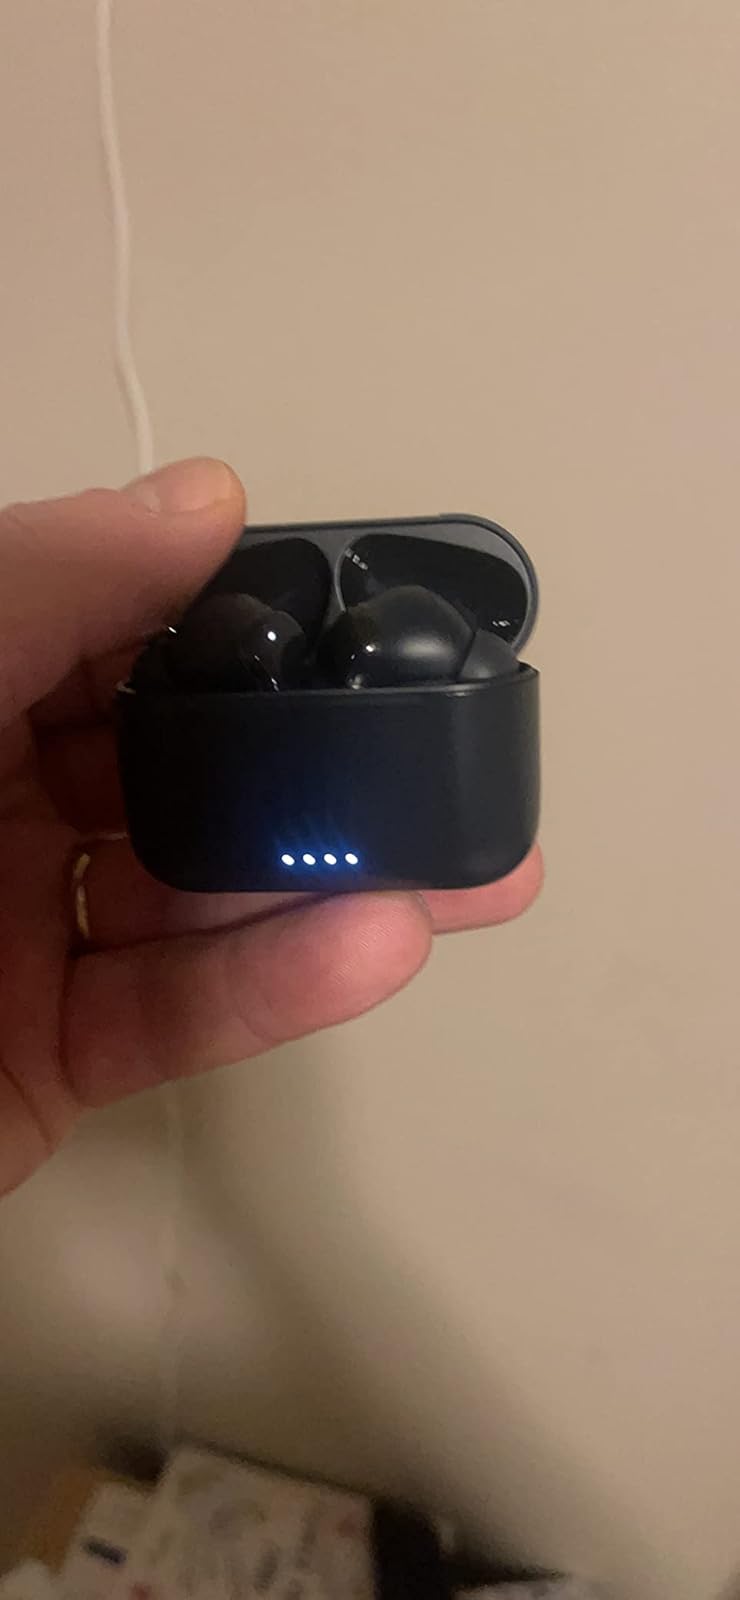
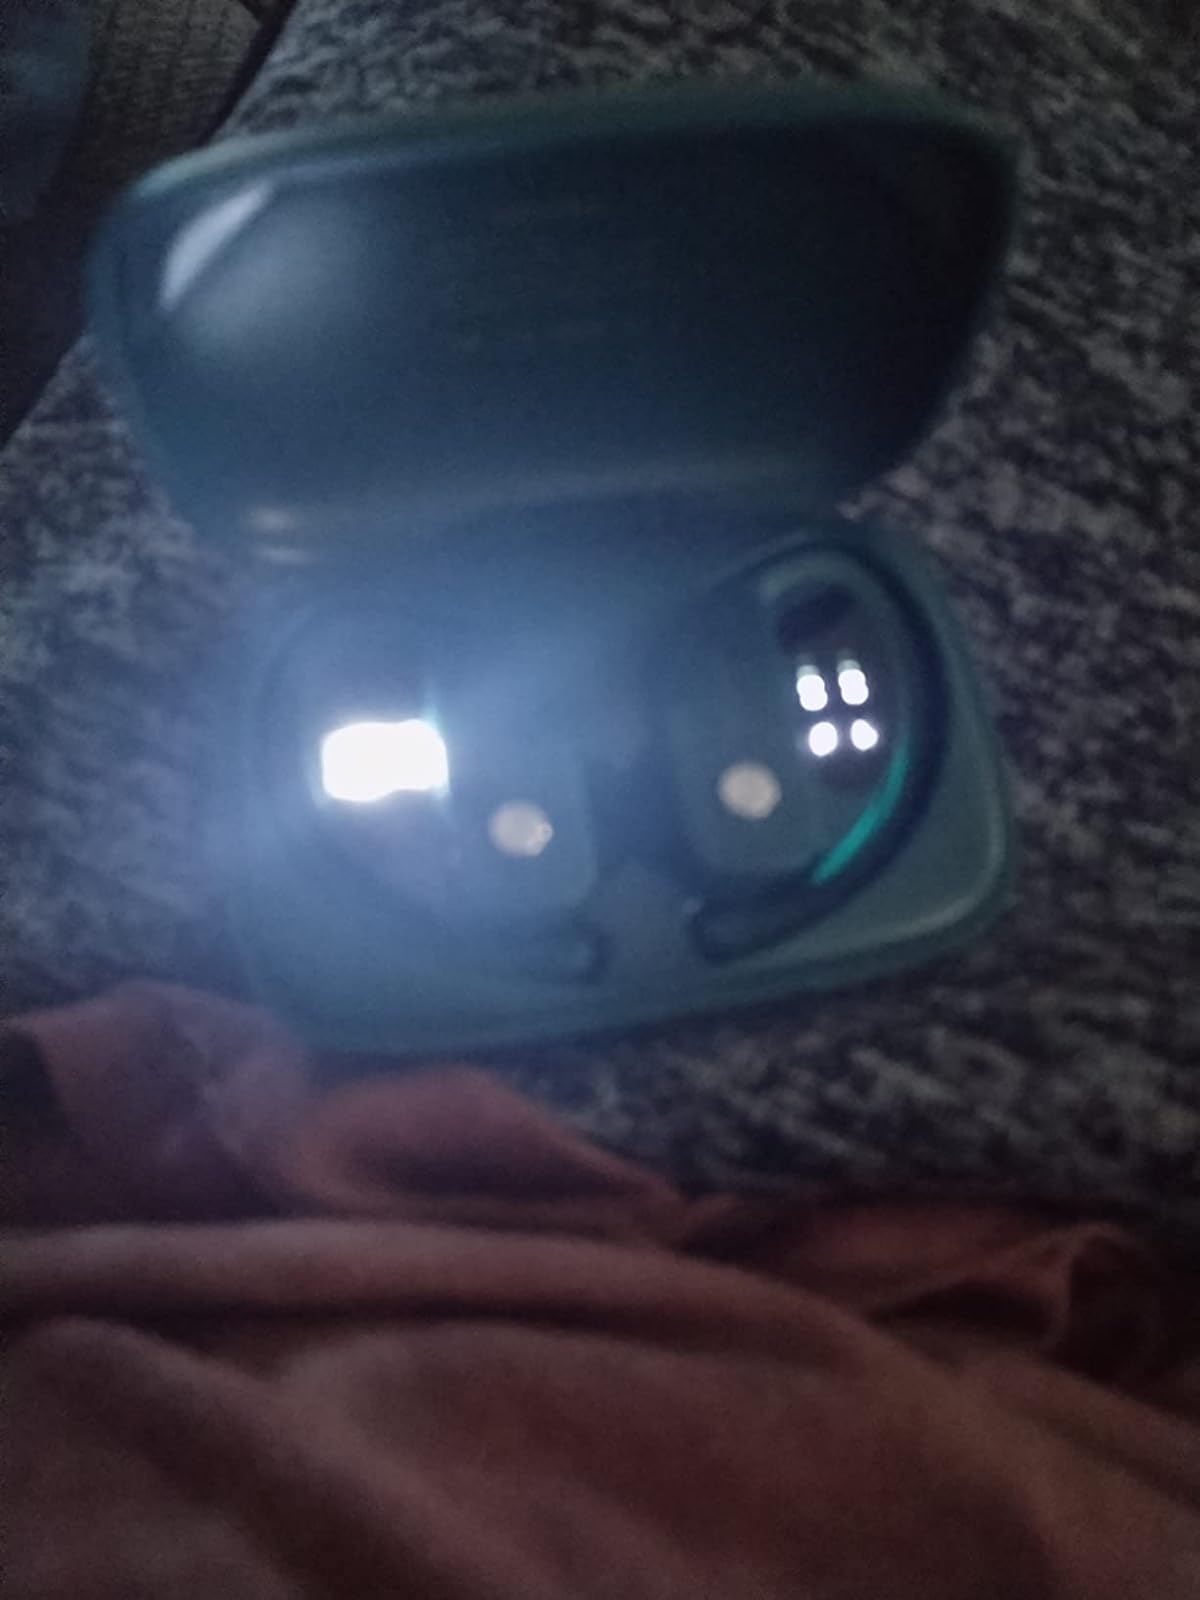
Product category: earbuds
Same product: no